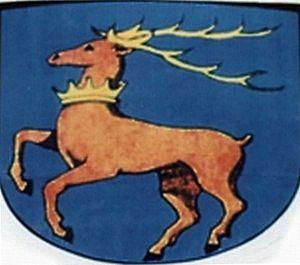
La gmina Miedzna est un district administratif situé en milieu rural, dans la Węgrów en Voïvodie de Mazovie, dans le centre-est de la Pologne.
La voïvodie de Siedlce était une unité de division administrative et un gouvernement local de Pologne entre 1975 et 1998.
Miedzna est un village polonais situé dans la gmina de Miedzna dans le powiat de Węgrów et en voïvodie de Mazovie dans le centre-est de la Pologne.